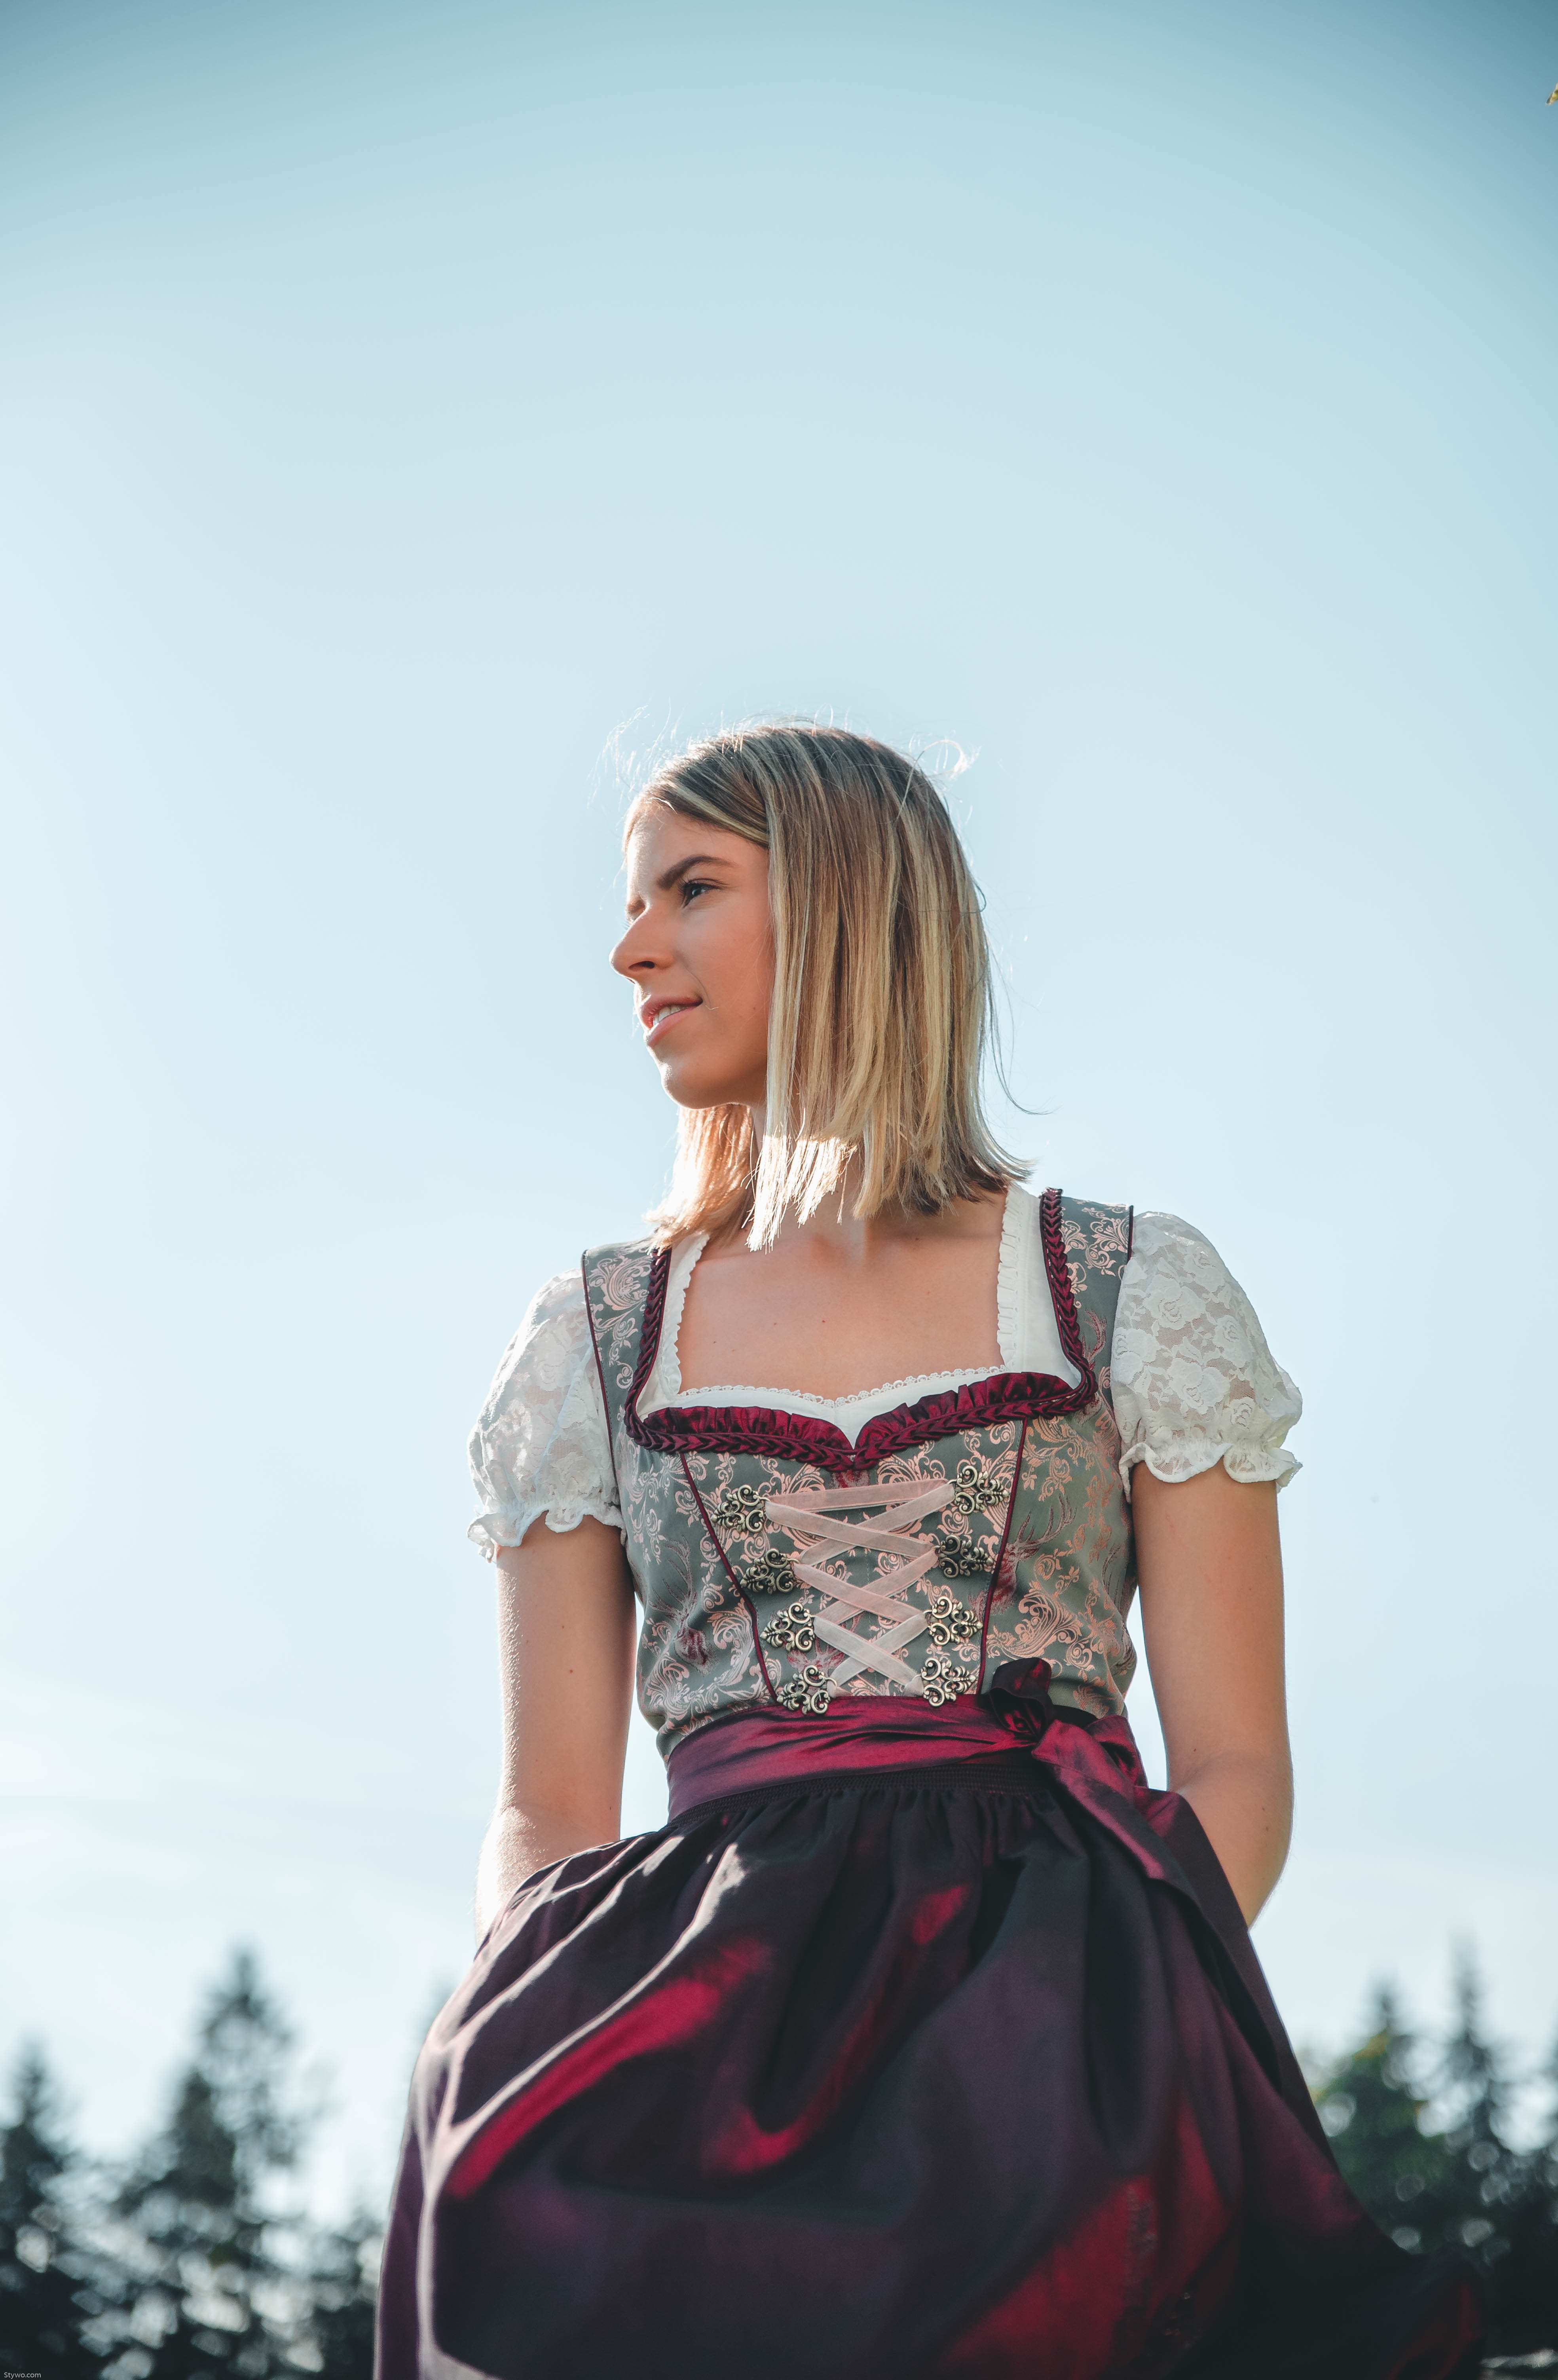
white, clothing, pink, blond, beauty, dress, fashion, photography, shoulder, photo shoot, waist, long hair, model, sitting, fashion design, brown hair, trunk, magenta, style